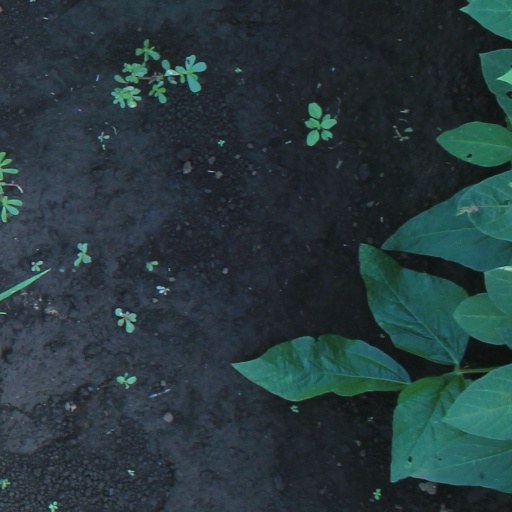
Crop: soybean